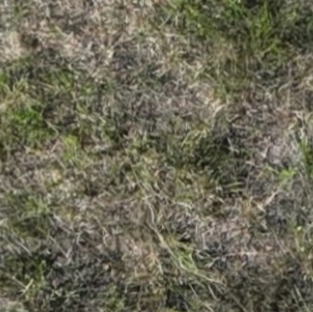
Month: july